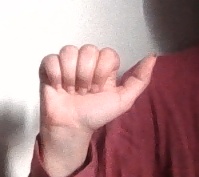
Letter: dhad